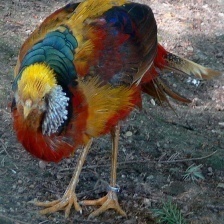
Species: GOLDEN PHEASANT
Scientific name: CHRYSOLOPHUS PICTUS